T200 telex and data switching system

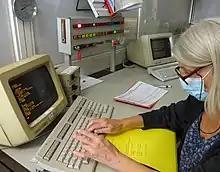
T203 Telex exchange, Lugano, 2020: Entering the command for decommissioning

As already planned by Swiss Telecom PTT in 1994, all Swiss telex connections were connected to the remaining T203 exchange in Lugano by 1997. Thanks to the liberalization of telecommunications services, it had become possible over time, with the help of license agreements, to also operate a telex service for subscribers connected abroad. Software in the T203 system enabled the creation of virtual telex networks. In 2006, Swisscom, as the former owner of the Swiss telex network, encouraged the establishment of a new private company, SwissTelex, to operate the T203 telex exchange in Lugano, which still had around 7,000 subscribers. As a result, in 2015, this T203 system still served users from 20 countries, including UK subscribers transferred from British Telecom and Mercury Communications.